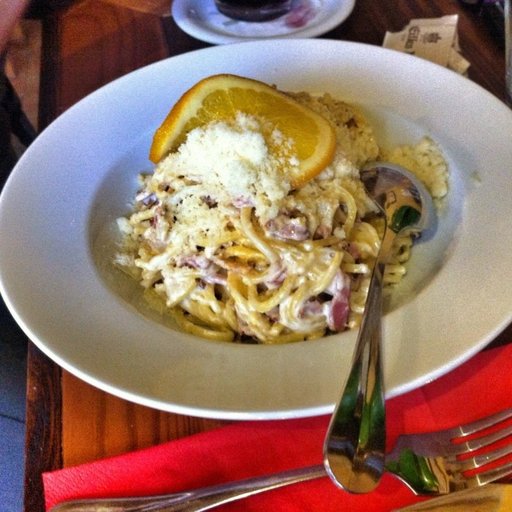
Label: spaghetti_carbonara